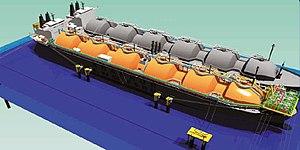
Une Unité flottante de stockage et de regazéification est un navire qui opère amarré joue le rôle d'un petit port méthanier d'importation, c'est-à-dire que sa fonction est de recevoir du gaz naturel liquéfié transbordé depuis des méthaniers, de la stocker, de le ramener à l'état gazeux, et de l'injecter sur le réseau de gaz naturel.